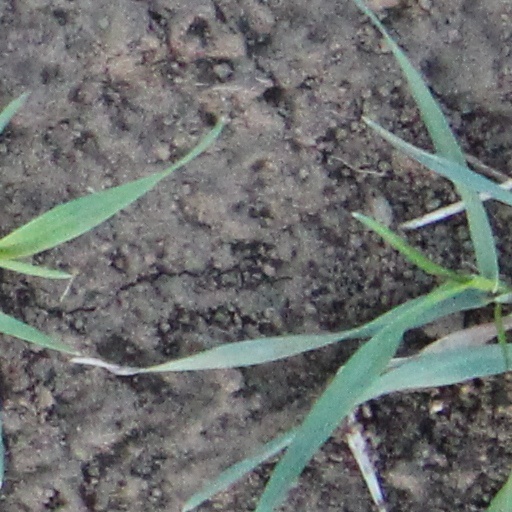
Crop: wheat